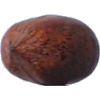
Label: nut_pecan